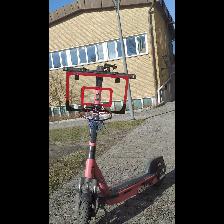
Label: NonHuman